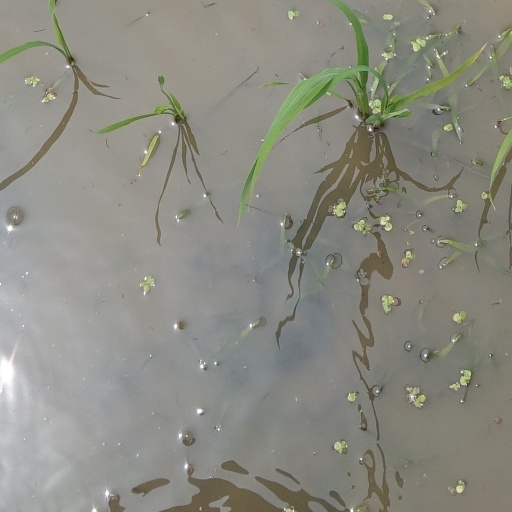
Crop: rice